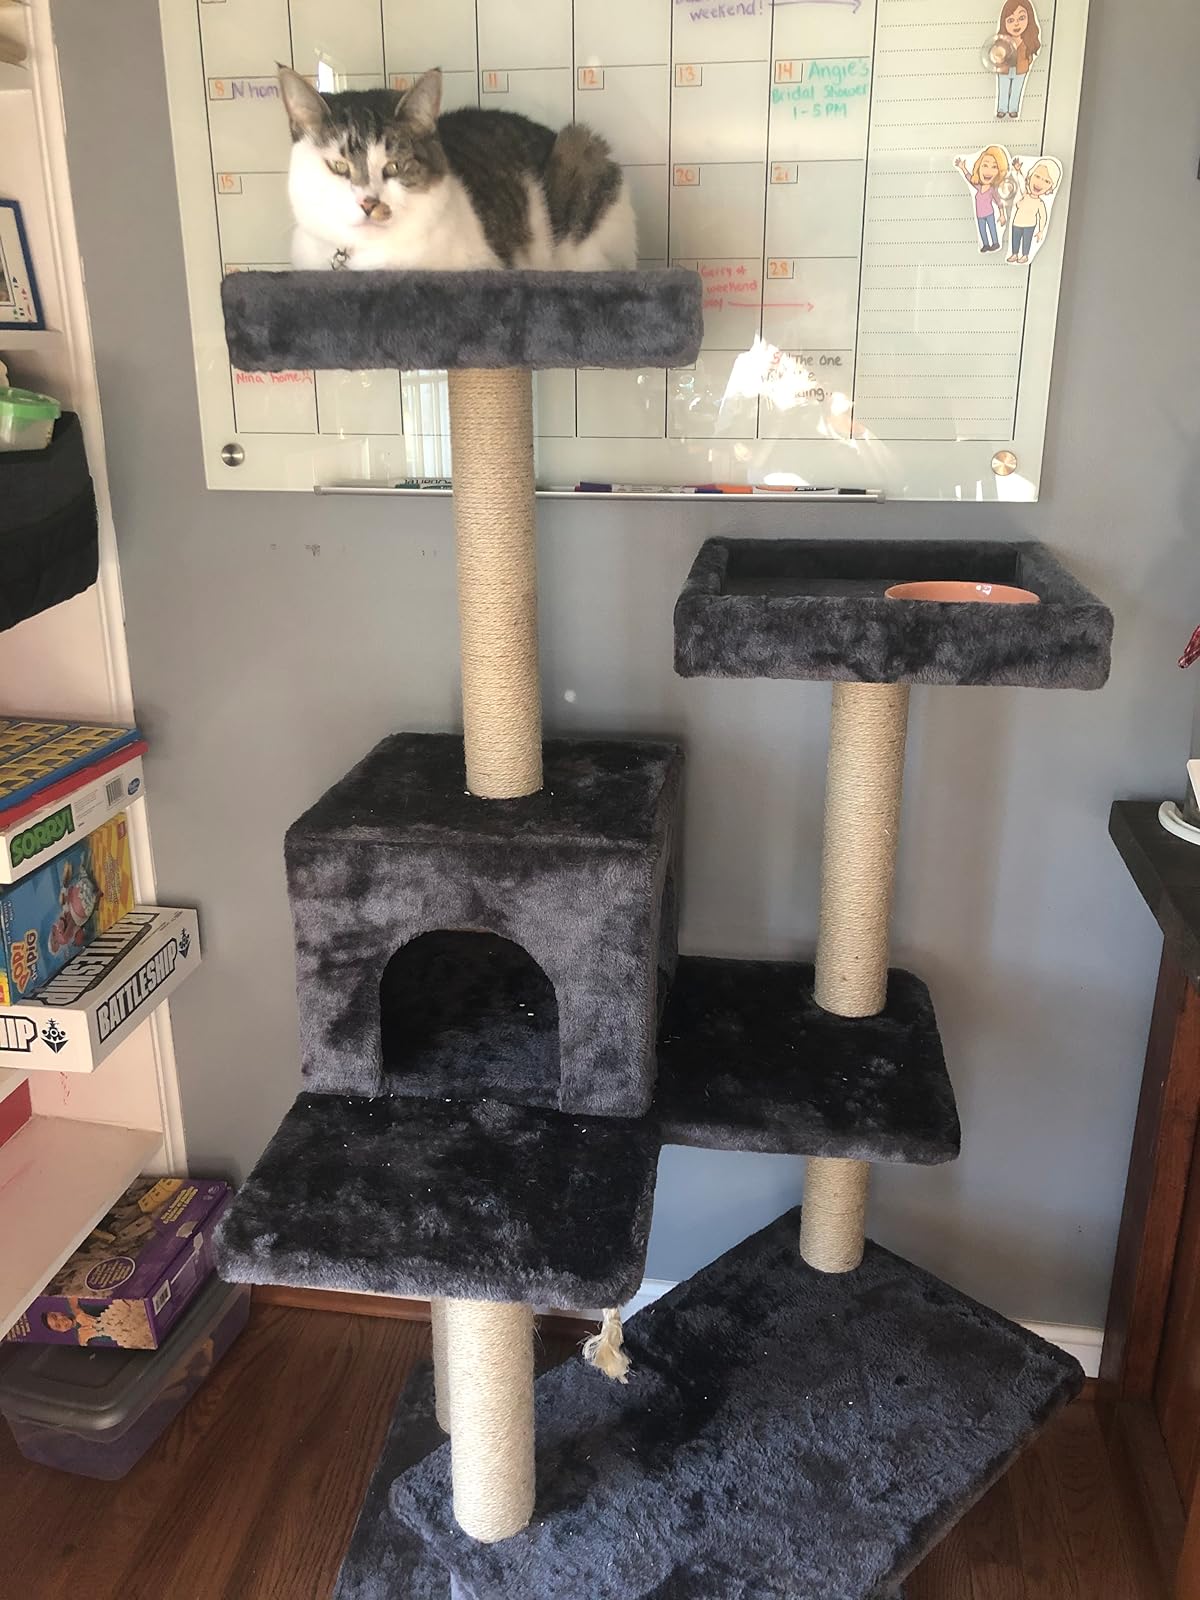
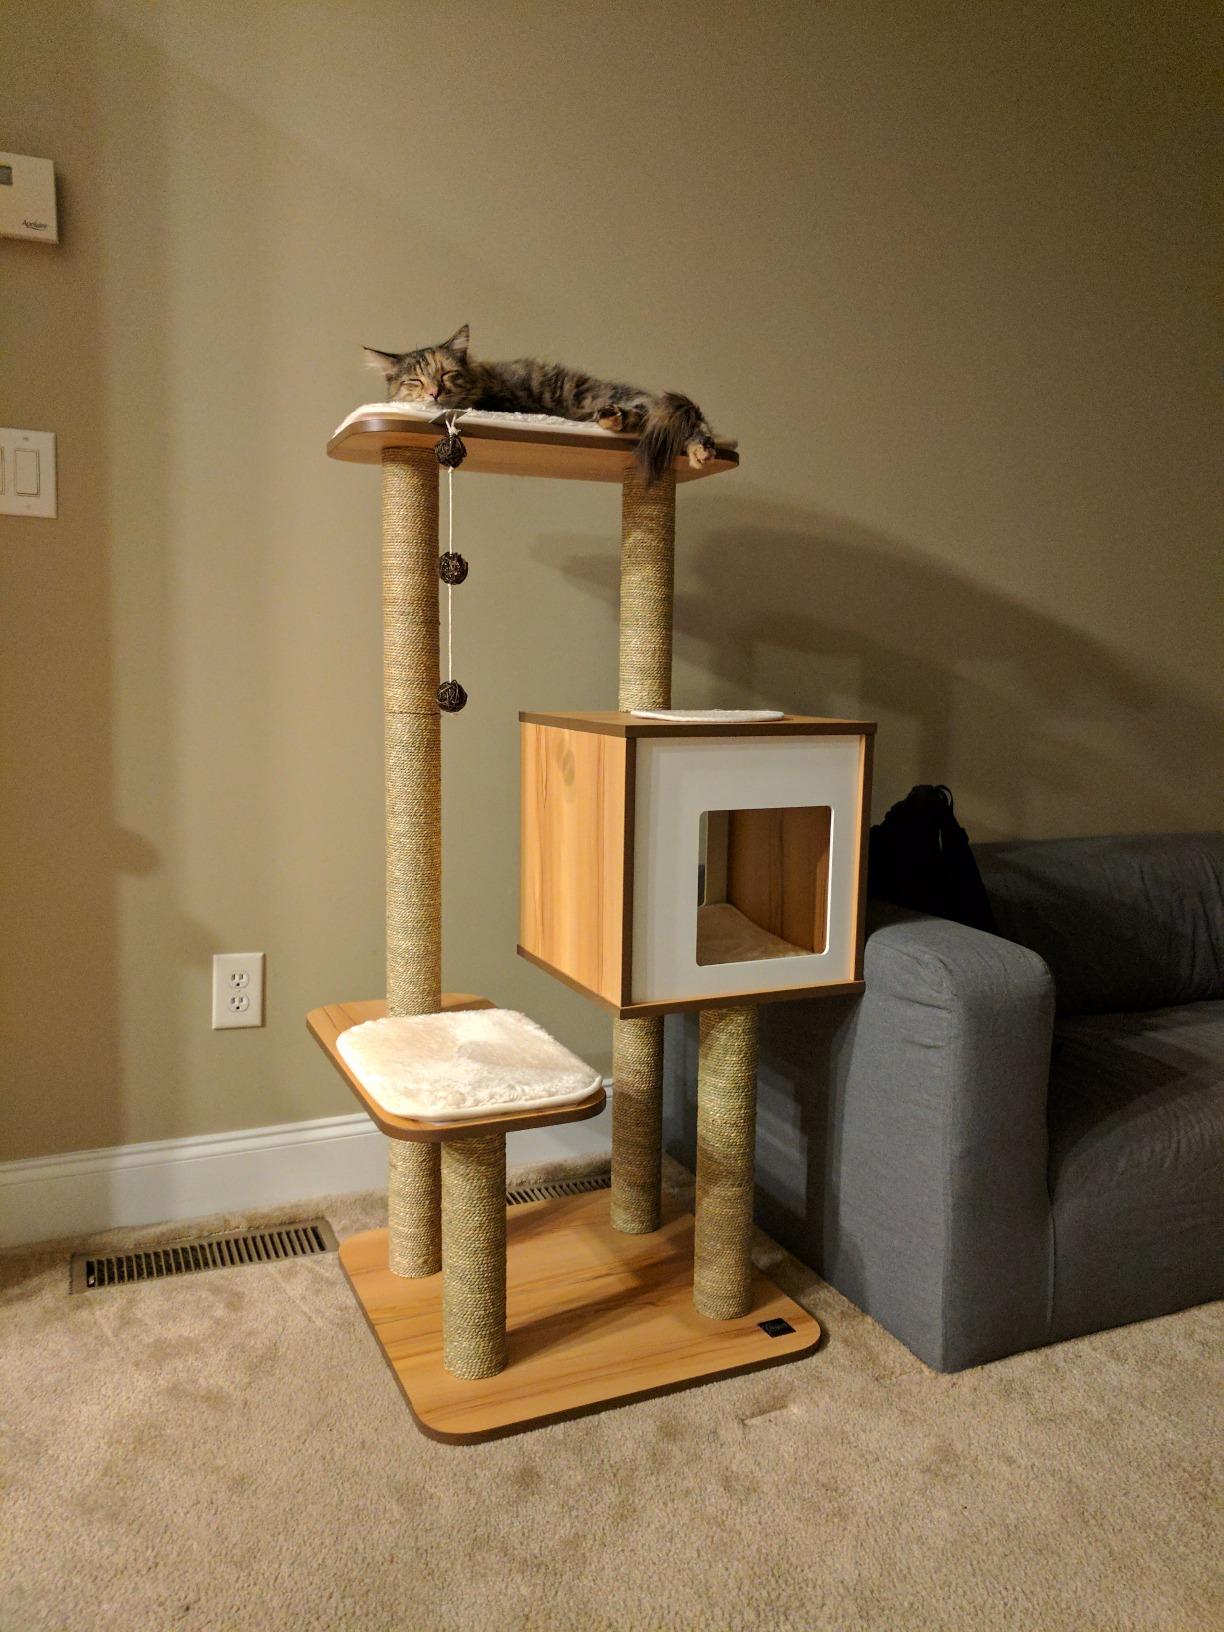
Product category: items_cat tree
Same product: no